Terningen skanse

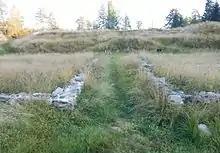
Remains of barracks. Rampart in the background

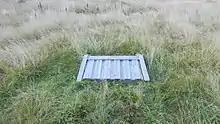
The well

Terningen Skanse is a small fortification, a schanze. It is situated approximately west of the town of Elverum, Elverumsleiret, in Innlandet county in eastern Norway. It guards the small river "Terningen", and was constructed as a defence against the Swedes. River Terningen and Terningen Skanse also lends its name to the current Norwegian army camp, situated about 50 m away; "Terningmoen".